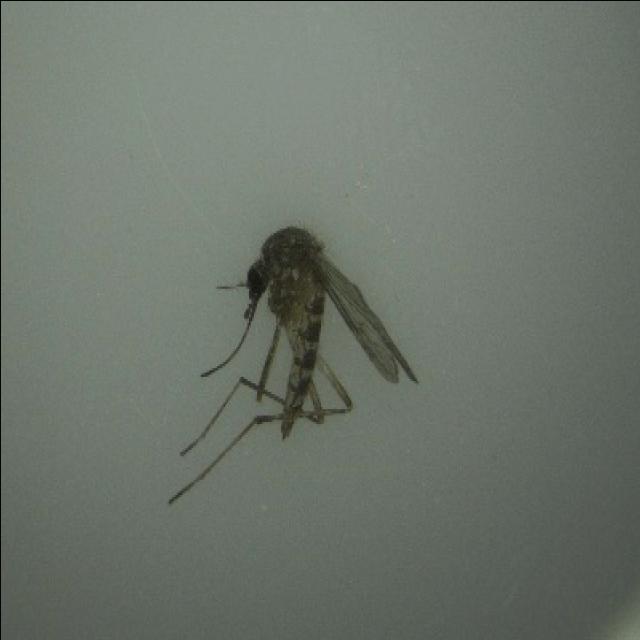
Species: aedes_vexans